Virginia and Truckee 12 Genoa

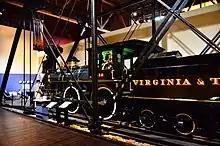
The Genoa in its display in Sacramento

In 1938 it was sold to Eastern Railroads President's Committee in New York. It was restored to look like Central Pacific #60 "Jupiter" for the 1939 New York World's Fair. In 1940 it was presented to the Pacific Coast Chapter of the Railway and Locomotive Historical Society and shipped to the Western Pacific Roundhouse in Oakland, California. The engine went to the 1948 Chicago's Railroad fair where it once again appeared as "Jupiter". In 1955, it operated on the Stockton Terminal & Eastern Railroad. In 1957 "Genoa" made a trip to San Francisco. In 1969 it appeared as "Jupiter" at the Gold Spike Centennial at Promontory, Utah, opposite its sister locomotive #11 "Reno" dressed as Union Pacific 119. That year, it was donated to the state of California and was moved to Sacramento the following year.